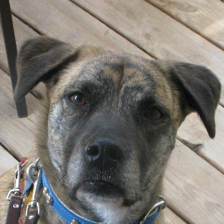
Label: animals